Alejandro (Japanese wrestler)

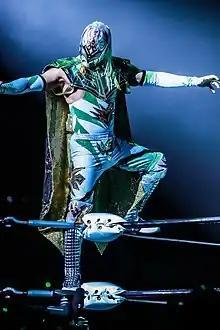
Alejandro in October 2022

, better known by his ring name , is a Japanese professional wrestler currently working for the Japanese promotion Pro Wrestling Noah.